Kriegsmarine (video game)

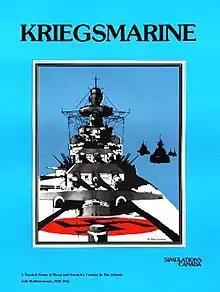
Cover art by Rodger B. MacGowan

Kriegsmarine is a video game published by Simulations Canada in 1989 that simulates naval combat during World War II. It is text-only, unusual for the time, and requires the player to track ship movement on a physical map.